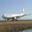
Label: airplane